Maharaja of Indore Necklace

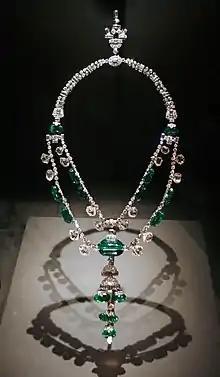
The Maharaja of Indore Necklace on display at the Smithsonian Institution

The Maharaja of Indore Necklace is a diamond and emerald-studded necklace. As of 2008, it is on display at the National Museum of Natural History in Washington, D.C., United States. It was originally named the Spanish Inquisition Necklace by the American jeweller Harry Winston, though it had no known connection with the historical Spanish Inquisition. The name was changed in 2021 by the Smithsonian Institution to reflect its actual provenance, having been first owned by Tukoji Rao III, Maharaja of Indore in the early 20th century.